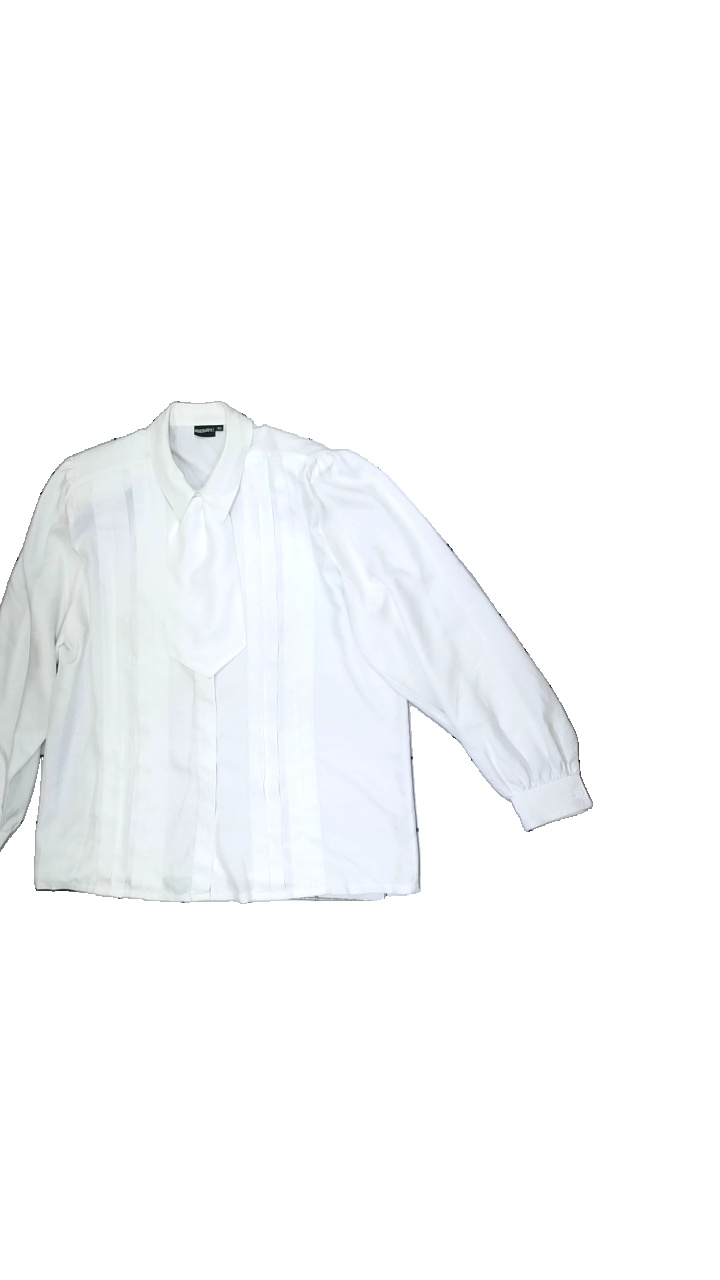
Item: Shirt (Ladies)
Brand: Kappahl
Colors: White
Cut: Regular
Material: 100%polyester
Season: Spring
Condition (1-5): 2
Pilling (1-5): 4
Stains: Major
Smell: Minor
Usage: Export
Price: <50